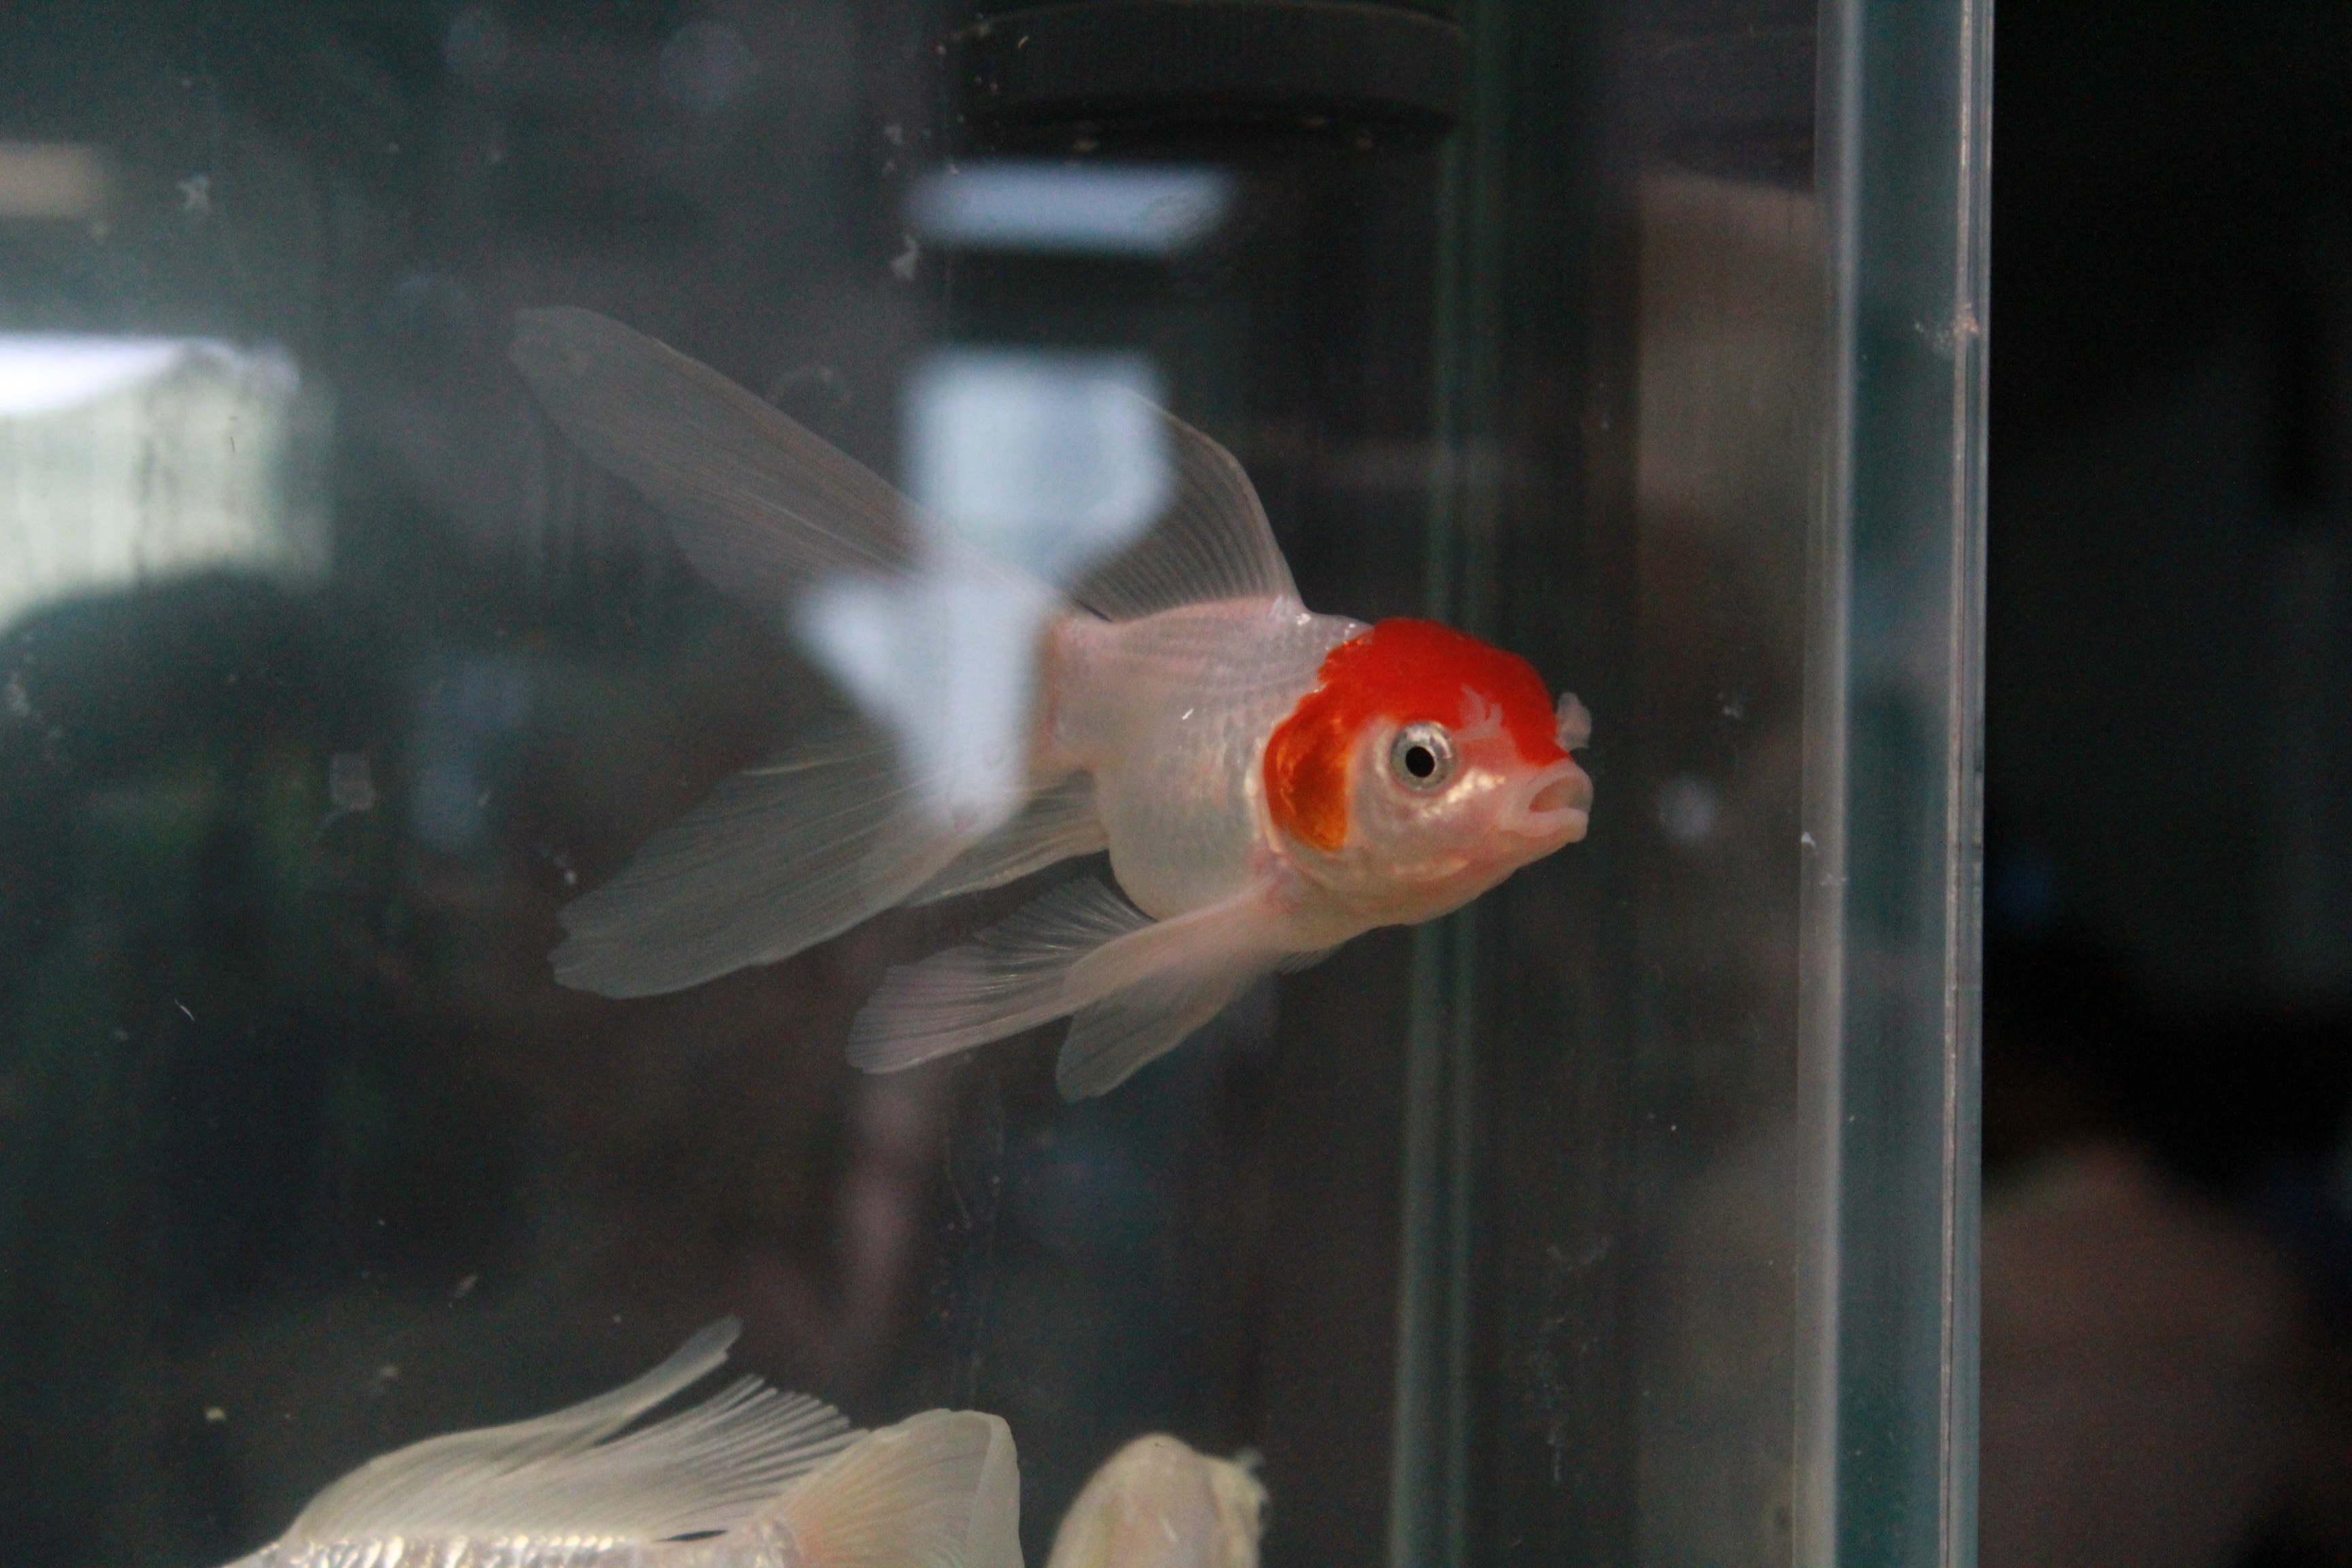
biology, fish, fauna, aquarium, exotic, goldfish, fins, fish tank